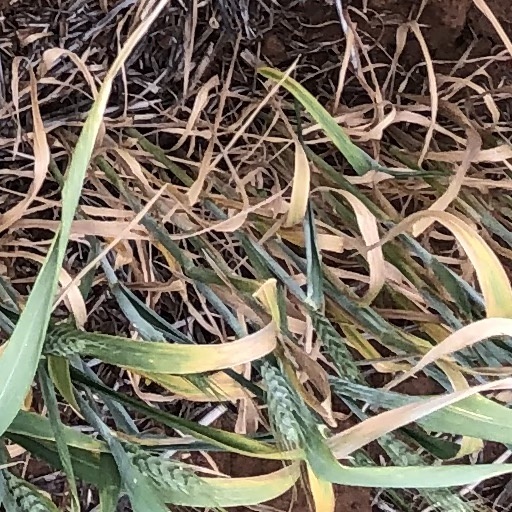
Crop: wheat